Patrick O'Donnell (cardinal)

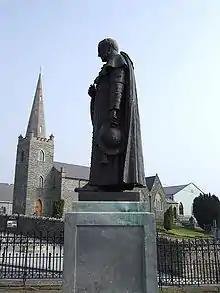
A statue outside of St. Eunan's Cathedral, Letterkenny, in memory of the Cardinal

Cardinal O'Donnell died on 22 October 1927 in Carlingford, County Louth.